Gerringong, New South Wales

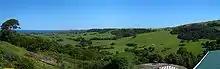
View of Rose Valley and (on the horizon) Gerringong

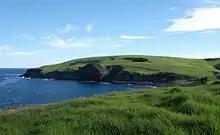
A coastal headland north of the town. The Kiama Coast Walk can be seen faintly along the hill.

The boundaries of the Gerringong District range from Mount Pleasant and Omega in the north, to Rose Valley, Willow Vale and Foxground in the west, and to Broughton Village, Toolijooa, Harley Hill, Gerroa and Seven Mile Beach in the south. In the centre of the area lies the town of Gerringong itself, and the nearby area of Werri Beach.